University of Louisville

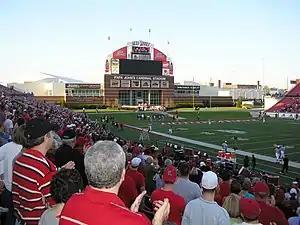
Pre-game ceremonies at Cardinal Stadium, home to Louisville Cardinals football

The Louisville (UofL) athletic teams are called the Cardinals. The university is a member of the NCAA Division I ranks, primarily competing in the Atlantic Coast Conference (ACC) since the 2014–15 academic year. The Cardinals previously competed in the American Athletic Conference (The American; formerly known as the original Big East Conference until after the 2012–13 school year) from 2005–06 to 2013–14, and in Conference USA (C-USA) from 1995–96 to 2004–05.